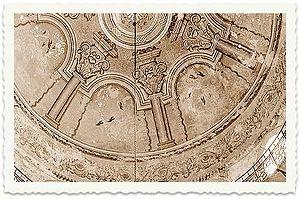
La synagogue Tiferet Israel, ainsi nommée en hommage au rabbin Israel Friedman de Ruzhin, était l'une des synagogues les plus remarquables de la Vieille ville de Jérusalem. Elle a été détruite avec d'autres lieux de culte juifs par les Jordaniens lors de la guerre israélo-arabe de 1948-1949.